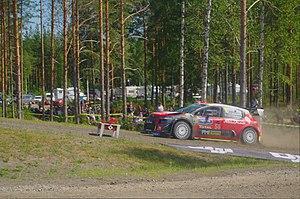
Le Rallye de Finlande 2018 est le 8ᵉ rallye du Championnat du monde des rallyes 2018 et la 68ᵉ édition de l’épreuve. Il se déroule sur 23 épreuves spéciales. Il est remporté par le duo estonien Ott Tänak et Martin Järveoja.